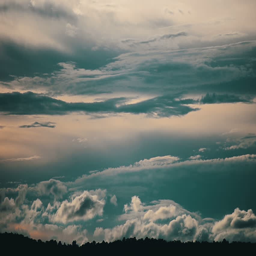
through the clouds in the sky .